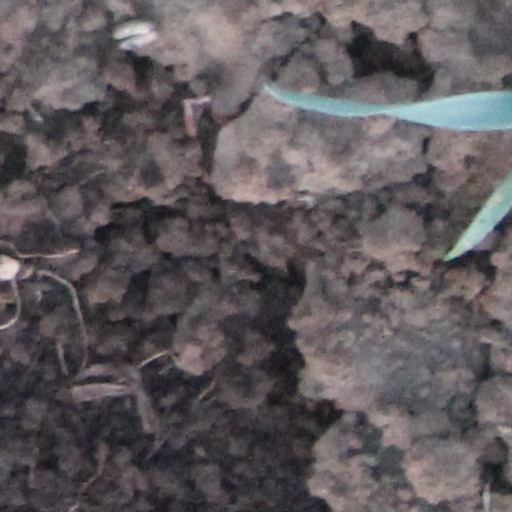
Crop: wheat